2018 Baku fire

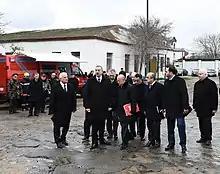
President Ilham Aliyev while inspecting the ruins of the building.

President Ilham Aliyev visited the scene and an official investigation was ordered. A hotline was established to the offices of the Prosecutor General, Ministry of Interior and the Ministry of Emergency Affairs so that relatives of the patients and staff, as well as witnesses, could contact the authorities.